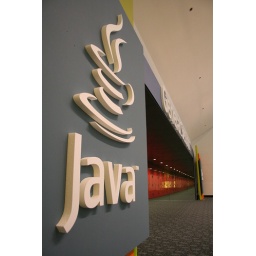
One of the many Java Signs. The sign over the doors says &amp;quot;General Sessions&amp;quot; if you care.